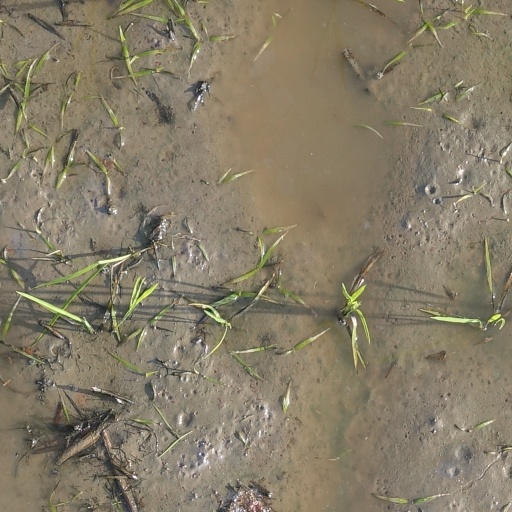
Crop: rice